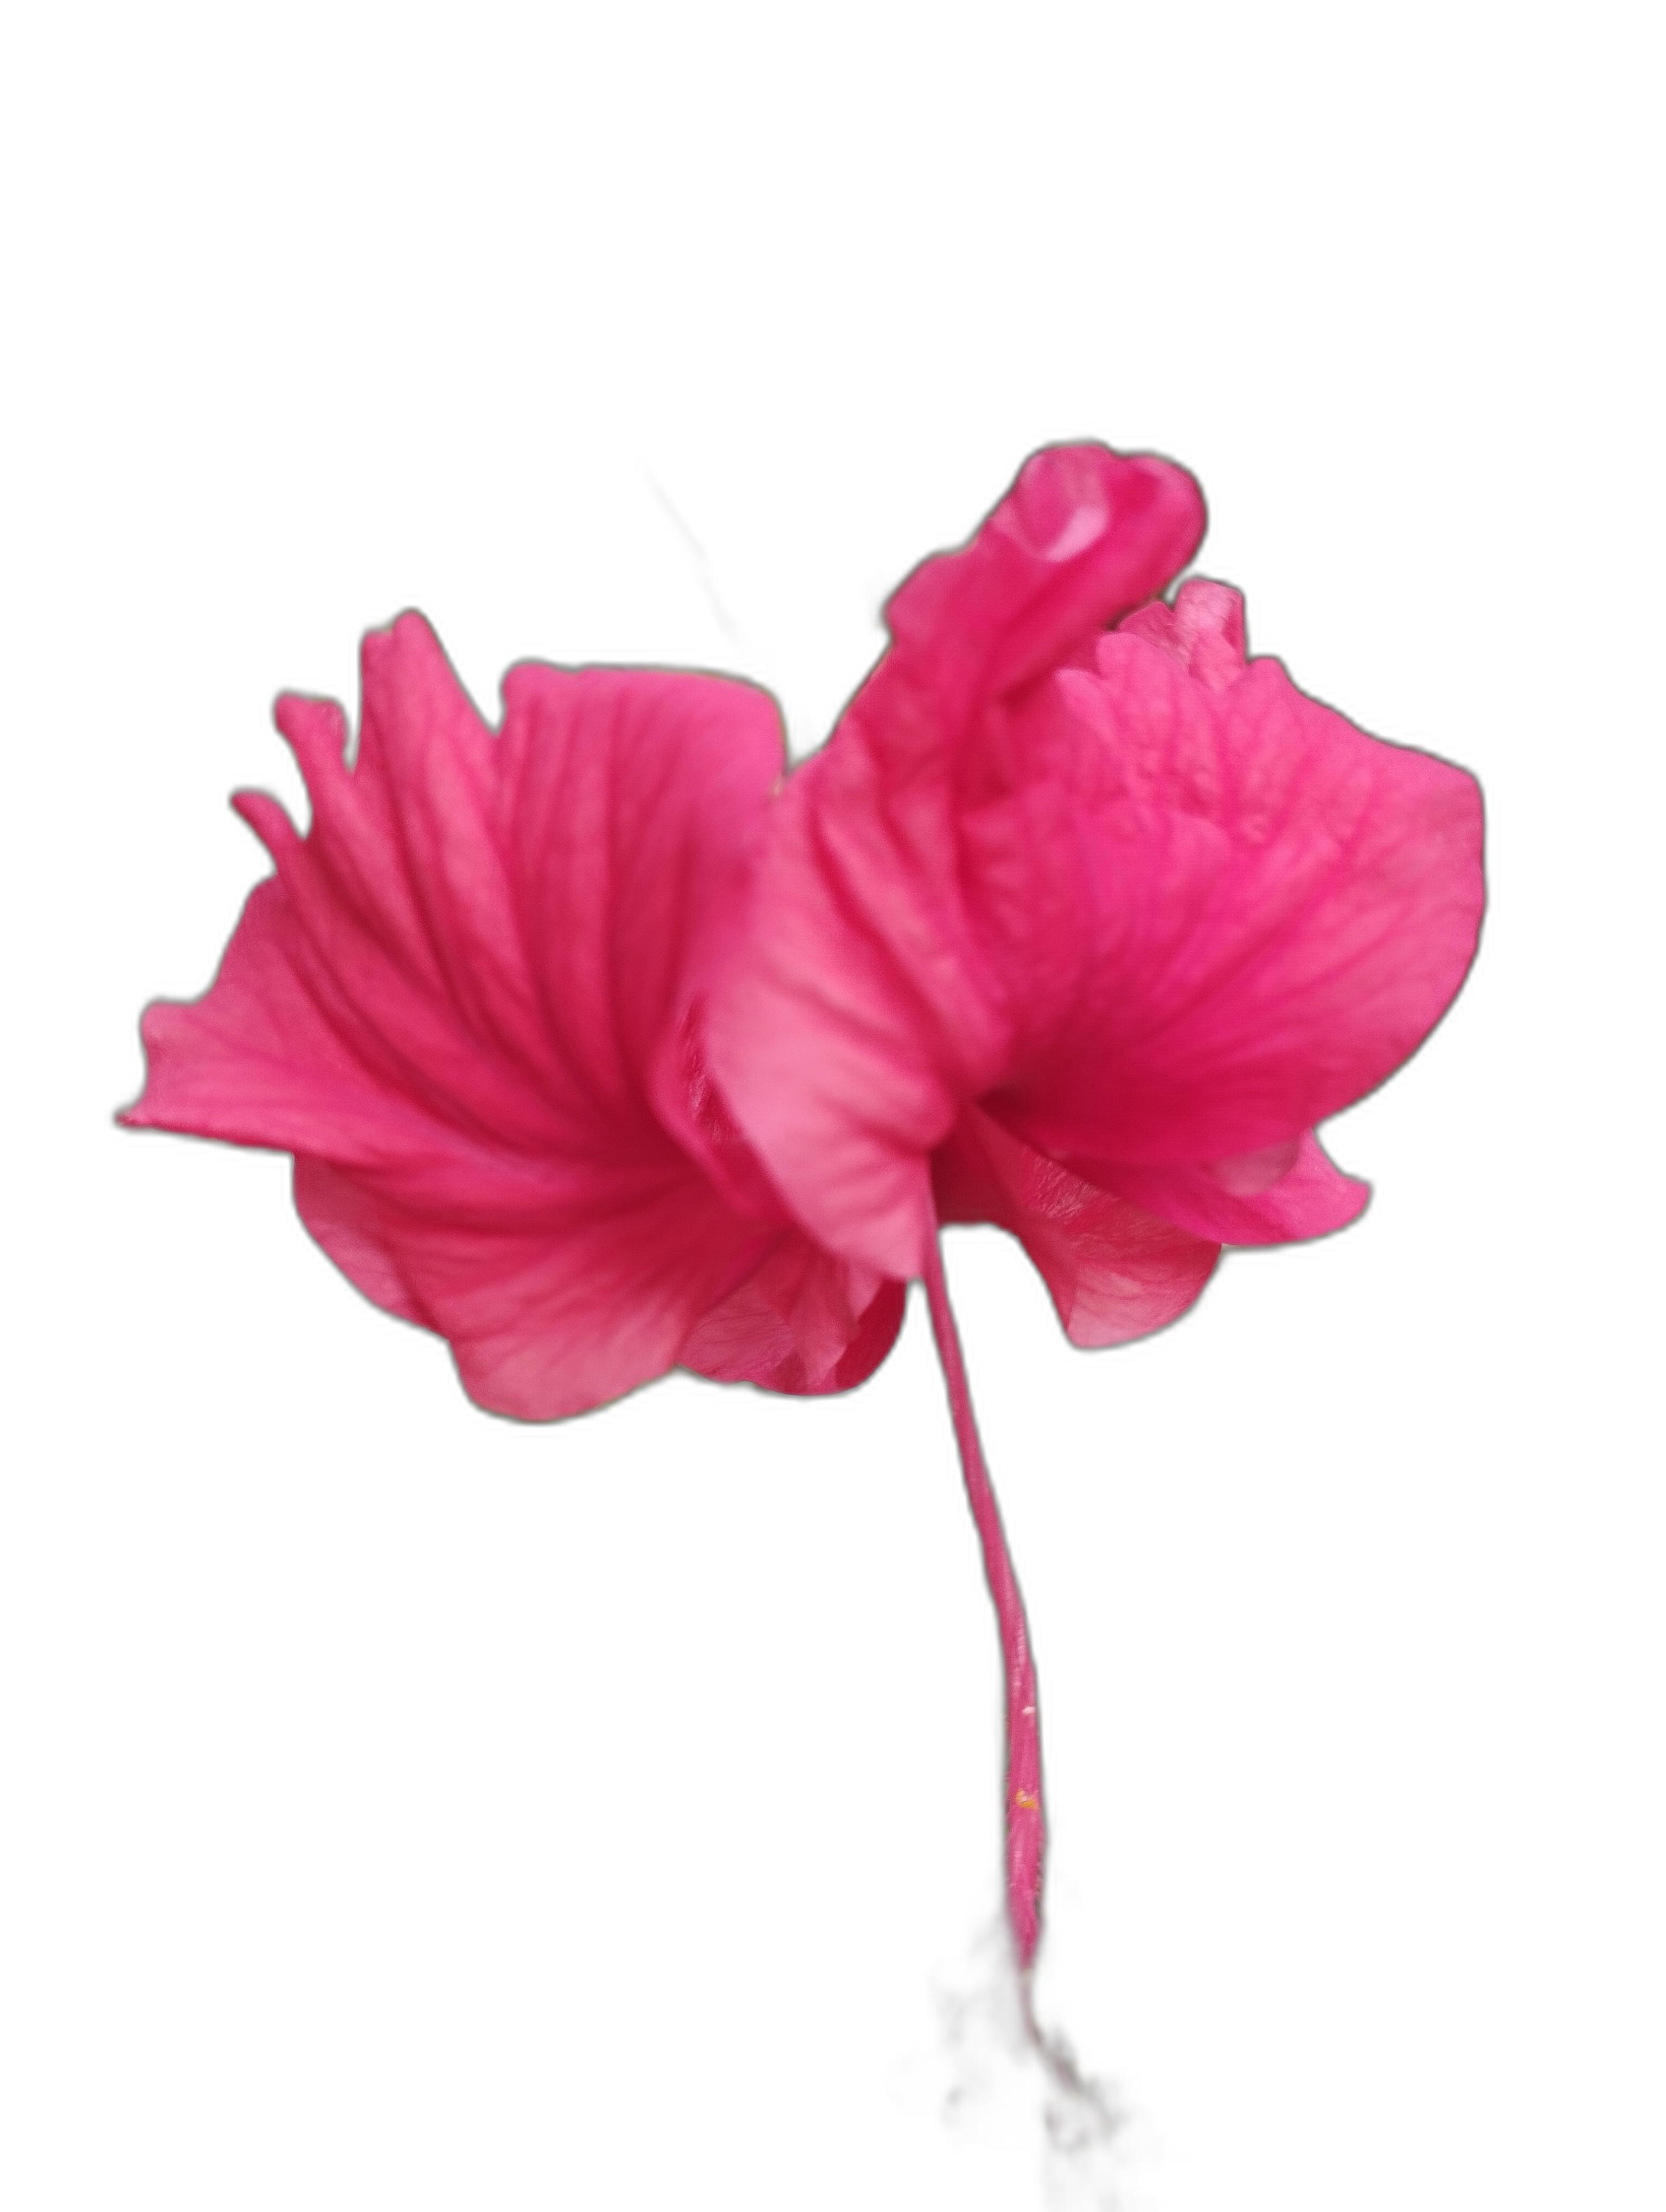
Label: Hibiscus